On First Looking into Chapman's Homer

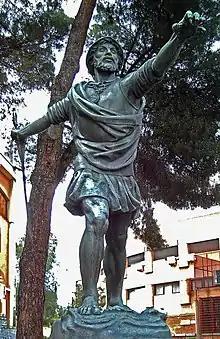
Statue in Madrid of Vasco Núñez de Balboa reaching forward; he led the first Europeans to see the Pacific Ocean.

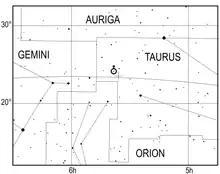
Position of Uranus (marked with cross) on the night of 13 March 1781, when Herschel discovered it.

The "realms of gold" in the opening line seem to imply worldly riches until the name of Homer appears, then they are recognised as literary and cultural realms. The gold in this case refers to the intellectual and emotional rewards of literature. Of the many deities worshipped in the cultures of the Aegean, the god to whom the bards owe the most in fealty is Apollo, the leader of the inspiring Muses and Greek god of poetry and music. The Western islands is a reference to the Western Canon. Delos is the sacred island that was Apollo's birthplace.